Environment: real
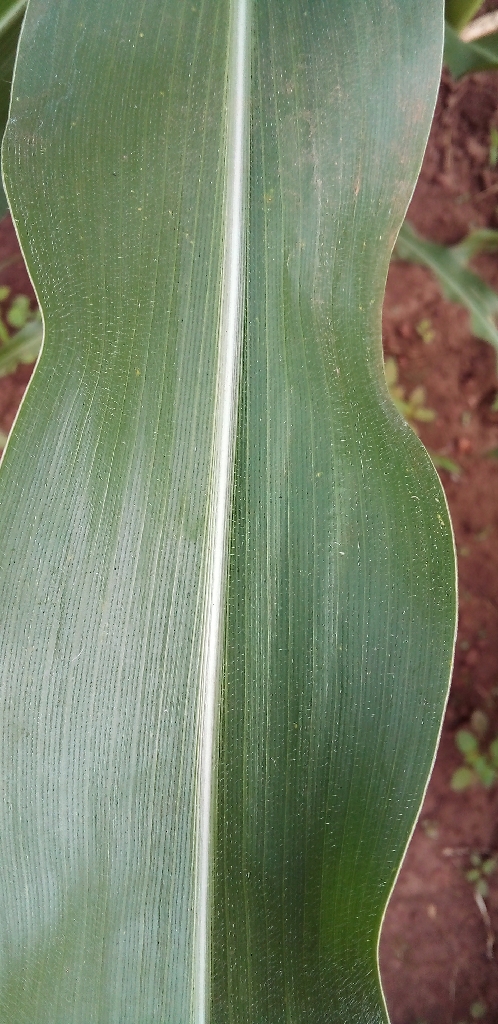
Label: healthy